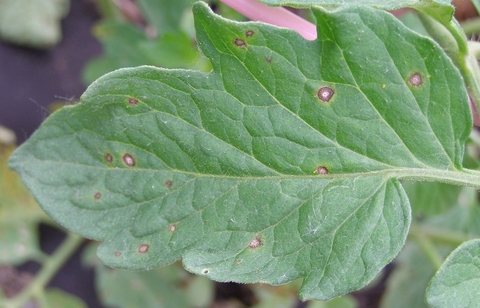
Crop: cherry
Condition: spot